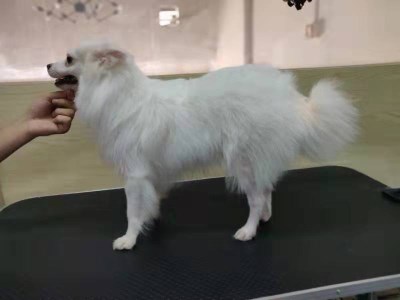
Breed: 1936-n000005-Pomeranian